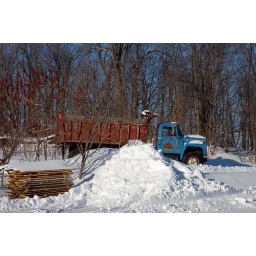
i wish there was no tree or snow pile in this..ahha i loved the truck though